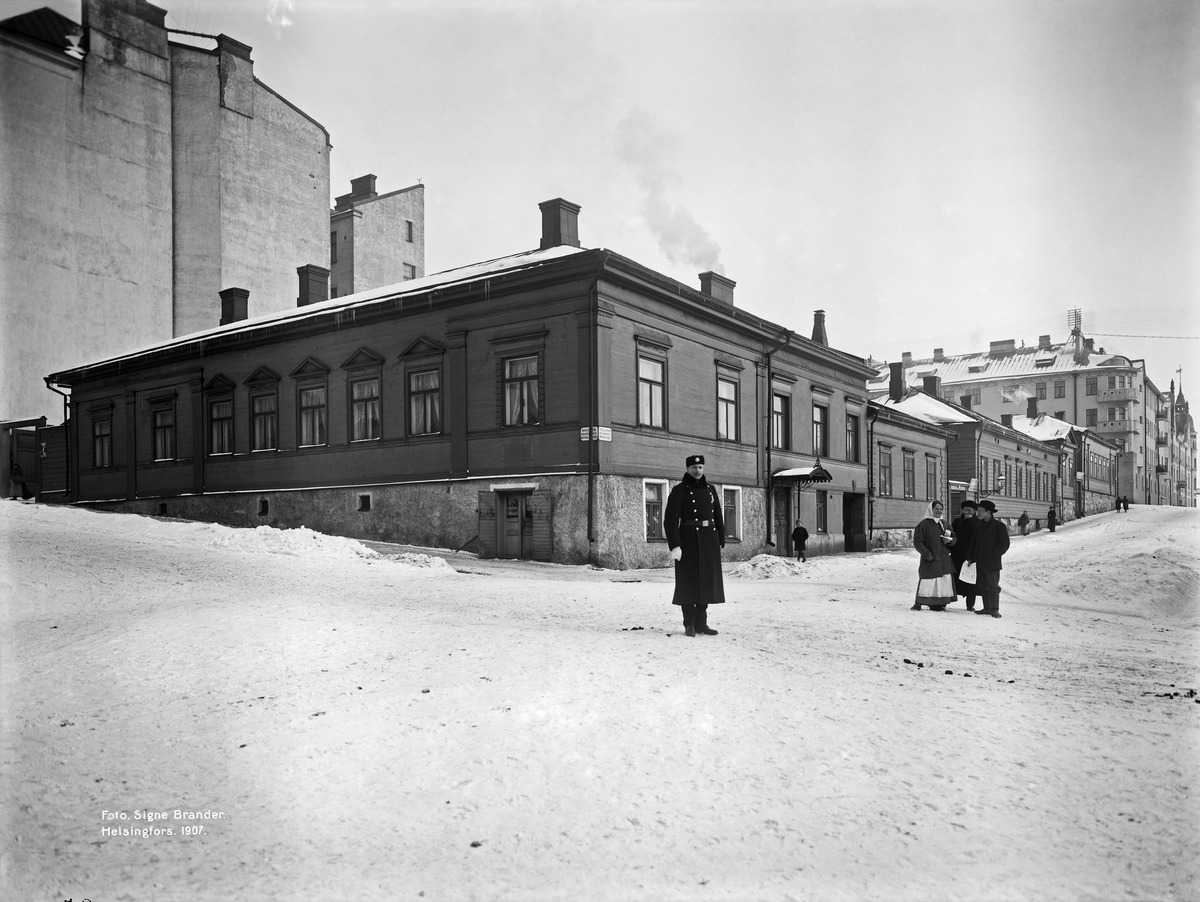
Mariankatu 15, Rauhankatu 9, 7, 5
sisällön kuvaus: Mariankatu 15, Rauhankatu 9, 7, 5 mustavalkoinen
Kuvaaja: Brander, Signe, valokuvaaja
Ajankohta: kuvausaika 1907
Paikka: Suomi, Uusimaa, Helsinki, Kruununhaka Helsinki, Marinkatu 15a - Rauhankatu 9, Rauhankatu 7, 5
Aiheet: puurakennukset, poliisit, ornamentiikka